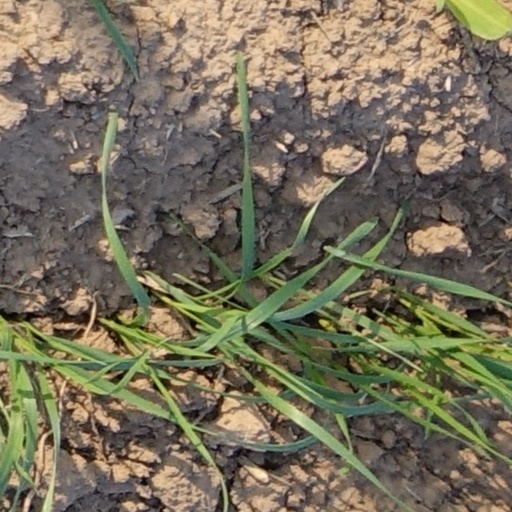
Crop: wheat